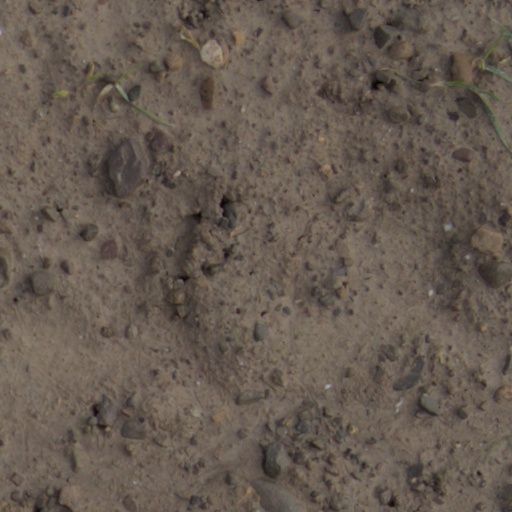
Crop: wheat